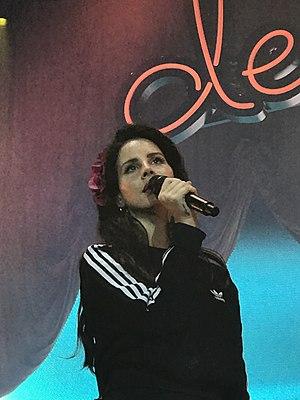
Elizabeth Woolridge Grant, dite Lana Del Rey, née le 21 juin 1985 à New York, est une autrice-compositrice-interprète américaine. Ses chansons font régulièrement référence à la culture pop et rock, en particulier à l'americana des années 1950 et 1960. Elle a également été créditée pour avoir popularisé le genre sadcore auprès du grand public.